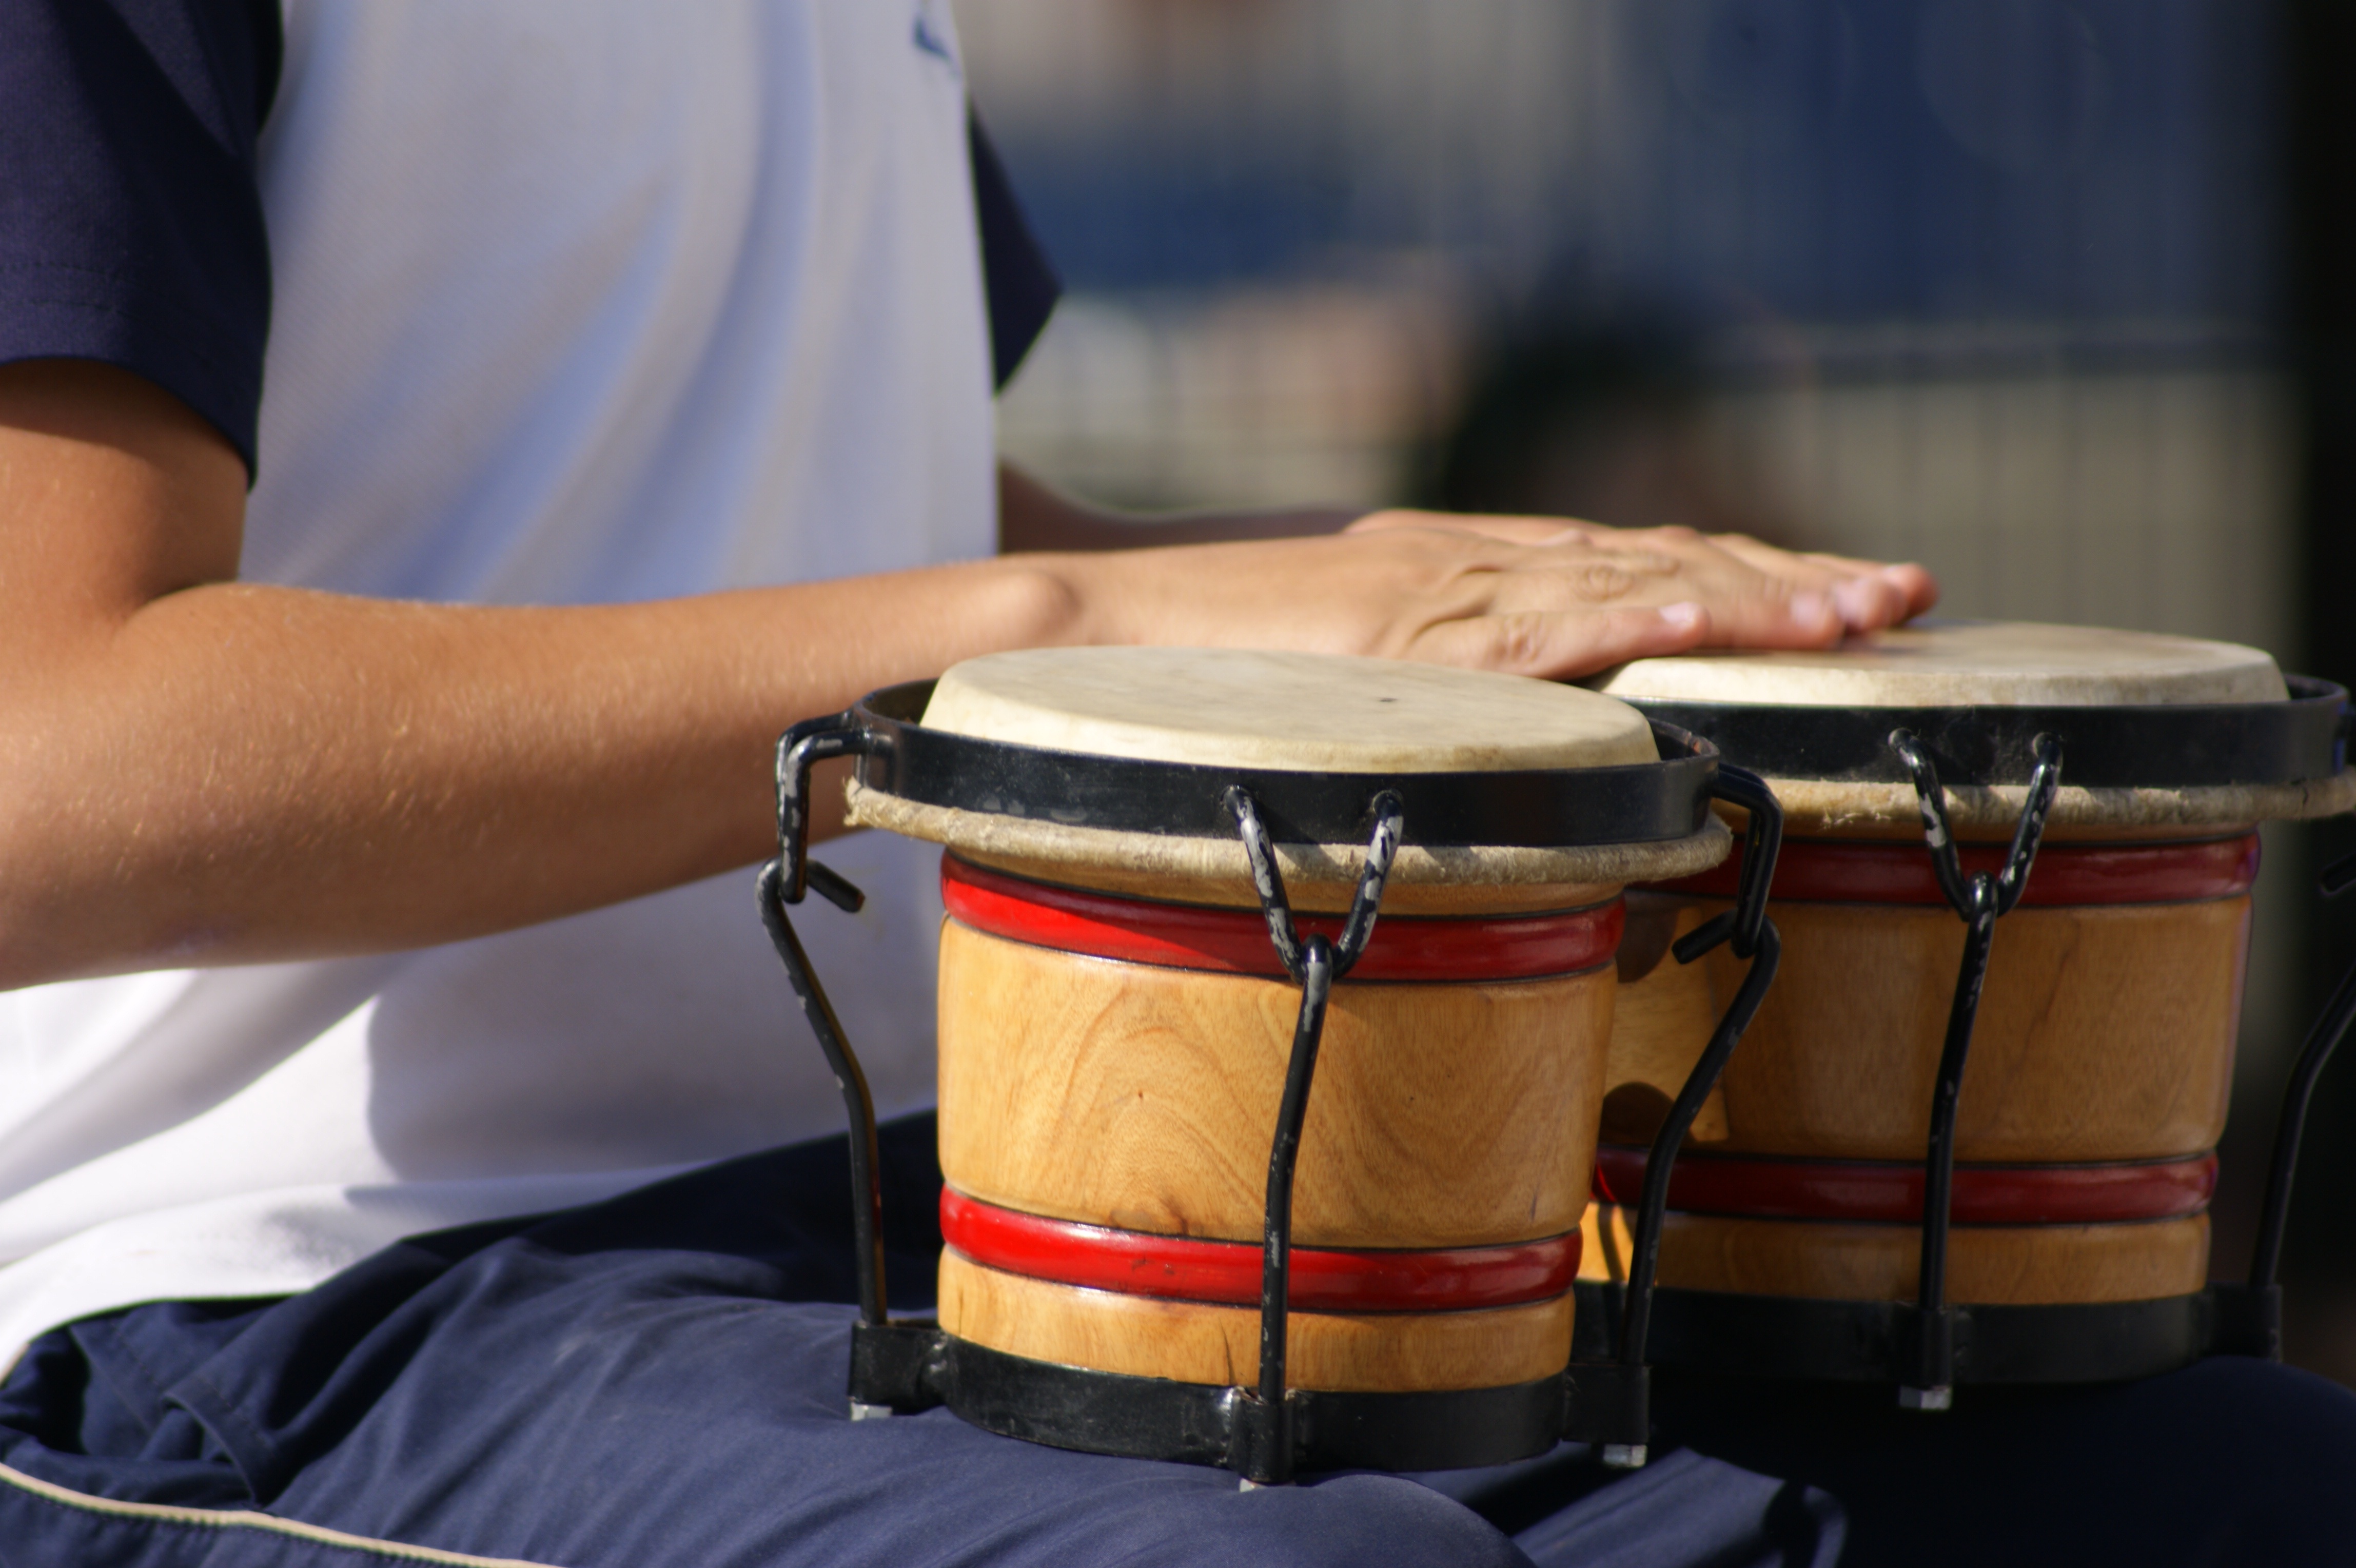
music, instrument, playing, musician, drum, musical instrument, percussion, drums, drummer, timpani, bass drum, man made object, skin head percussion instrument, hand drum, timbales, snare drum, tom tom drum